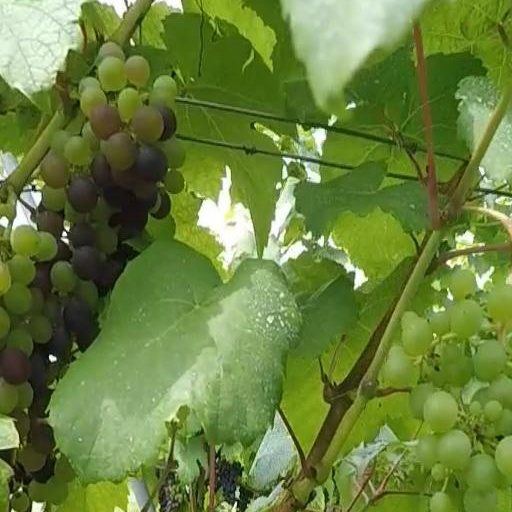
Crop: grape